Bihać operation

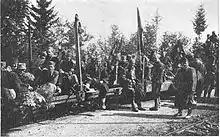
Partisans going to the front by train in November 1942.

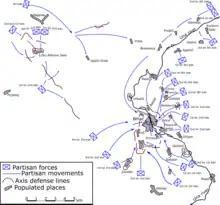
Advance of the Yugoslav Partisan forces during the Battle of Bihać (2 - 4 November 1942)

The movements of Yugoslav Partisan units towards Bihać began on 29 October. As they had to travel a significant distance, they marched during the night, through forests to remain unnoticed. The attack on the city began on 9:30 p.m. on 2 November with the 1st Battalion of the 2nd Krajina Assault Brigade attacking the city itself and the 3rd Battalion of the 8th Banovina Assault Brigade breaching the defenses and quickly advancing towards the railroad station. The battle for the city continued during the night, with Bobmaši groups playing a major role in breaking the bunker defenses of the villages surrounding Bihać. By the morning of 3 November, the Ustaše lost control of all of the city on the west side of the Una except for the important bridgehead on the river which was captured in the afternoon hours of 3 November. During the fighting for the bridgehead, , the deputy of the 1st Battalion of the 1st Krajina Assault Brigade was killed. He was posthumously awarded the Order of the People's Hero. Around 4:00 p.m. on 4 November, Bihać and all of the villages surrounding it were captured by the partisans and 700 Ustaše fighters escaped from the city. Tito praised all the brigades that fought in the battle, he also specifically praised who commanded the 2nd Krajina Assault Brigade.